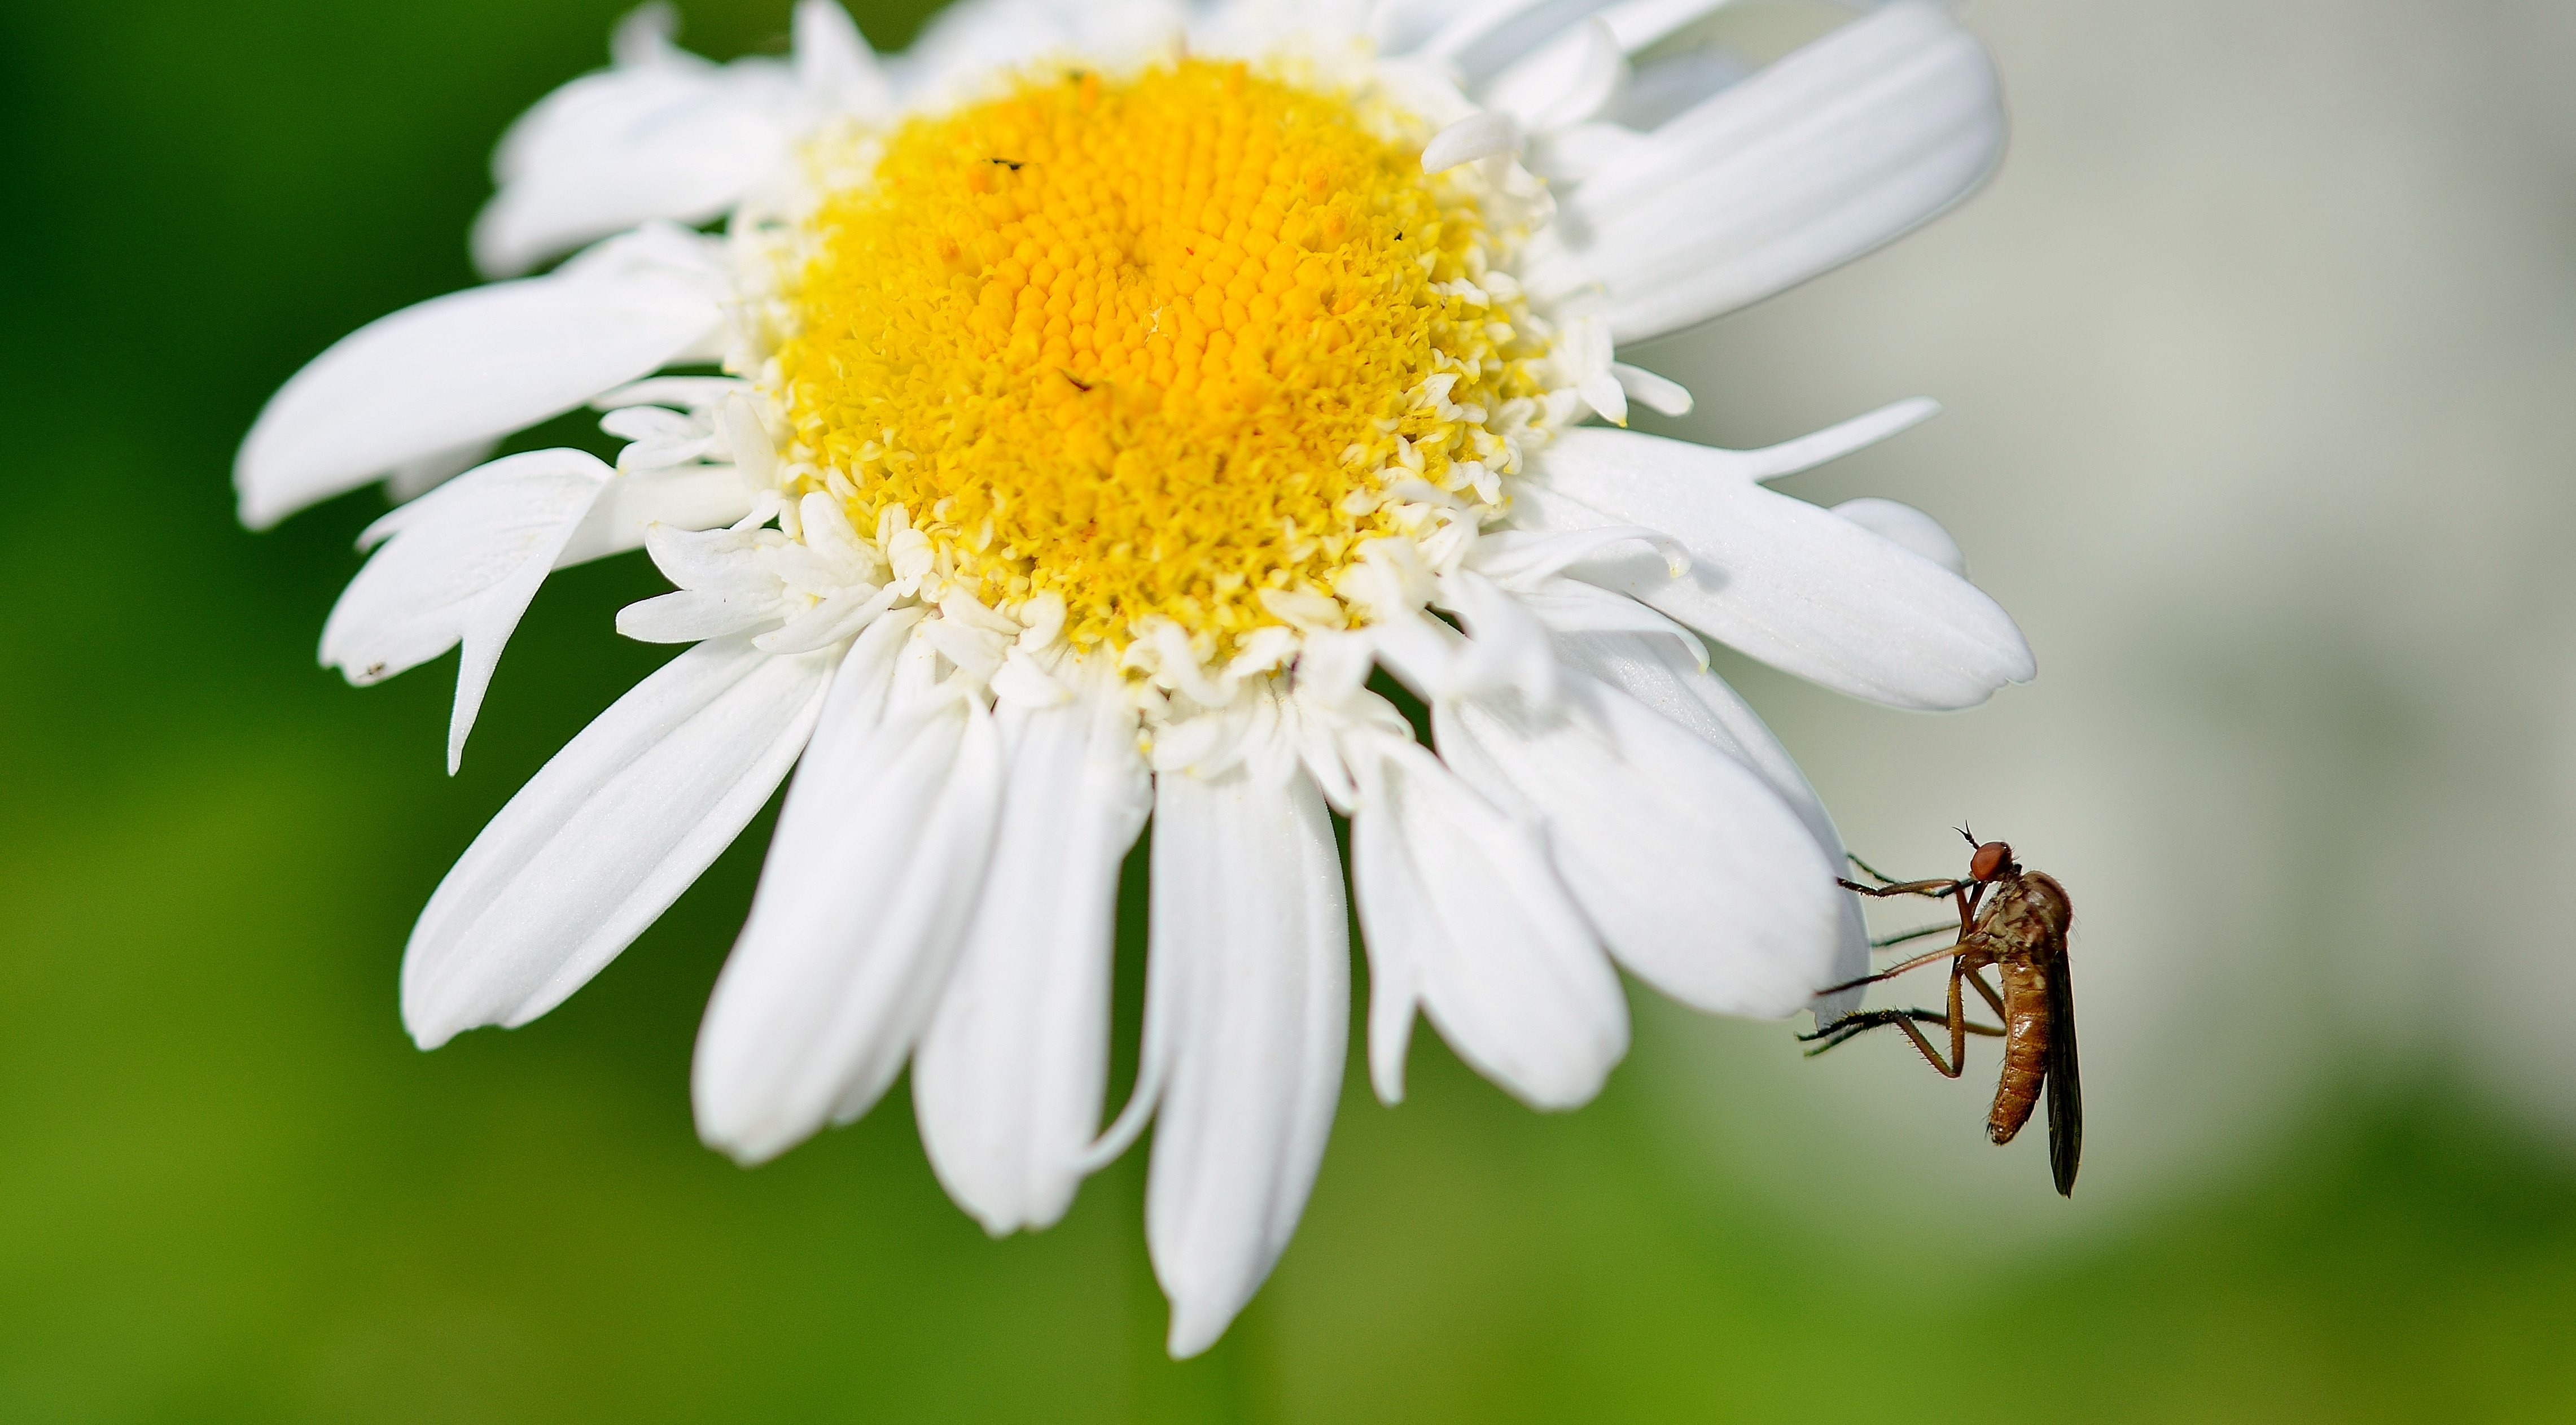
nature, blossom, plant, white, photography, meadow, flower, petal, daisy, pollen, insect, botany, black, yellow, flora, fauna, invertebrate, wildflower, flowers, close up, wings, bee, hornet, wasp, floristry, nectar, sting, macro photography, summer meadow, flowering plant, honey bee, daisy family, oxeye daisy, plant stem, land plant, membrane winged insect